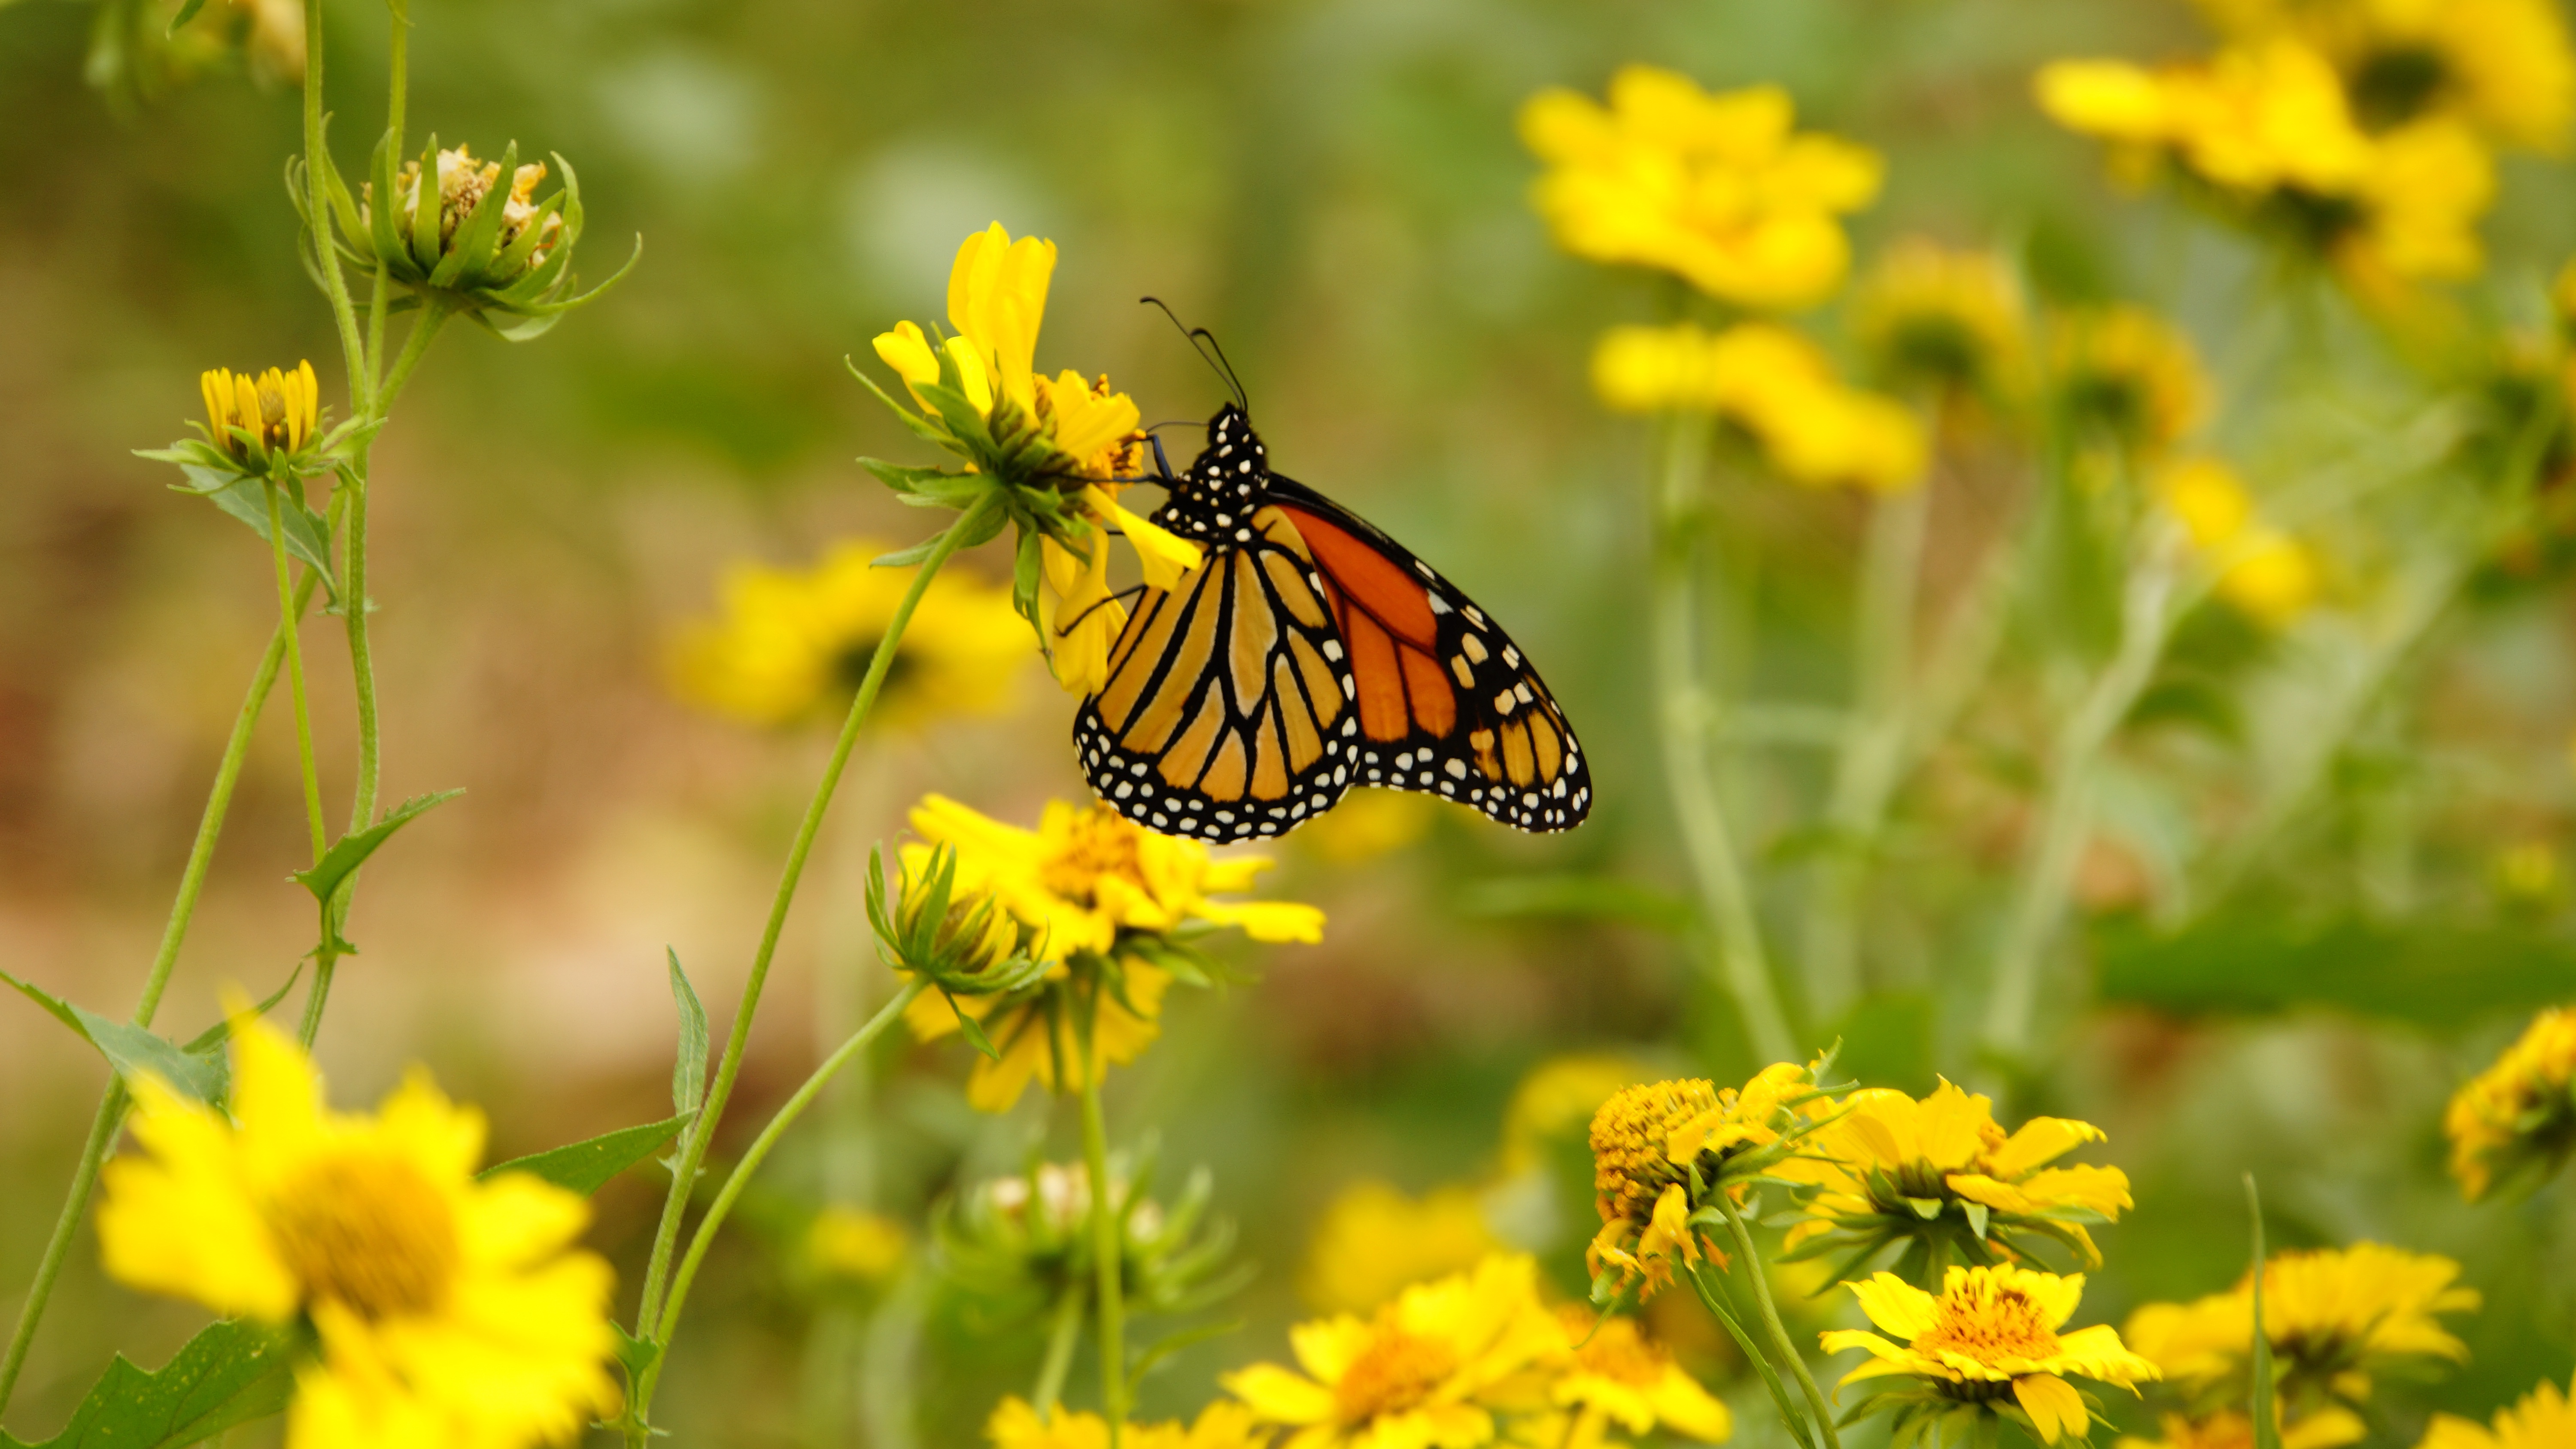
nature, plant, meadow, prairie, flower, insect, butterfly, yellow, flora, fauna, invertebrate, wildflower, flowers, monarch butterfly, animals, insects, nectar, macro photography, flowering plant, honey bee, daisy family, pollinator, in the summer, land plant, moths and butterflies